Naomi Osaka

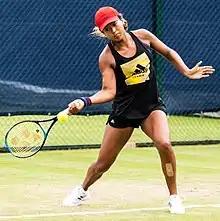
Osaka at the 2018 Nottingham Open

Following her lack of improvement in 2017, Osaka hired Sascha Bajin to be her coach in the off-season. In their second tournament together, Osaka produced her career best result at a major event. At the Australian Open, she reached the fourth round after defeating two top-20 players in Elena Vesnina and hometown favorite Ashleigh Barty, ultimately losing to world No. 1, Simona Halep. This result helped her return to the top 50 within the next month.